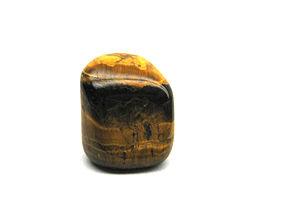
Macro d'Tigre-oeil poli. Español: Macro del Tigre-ojo pulido.